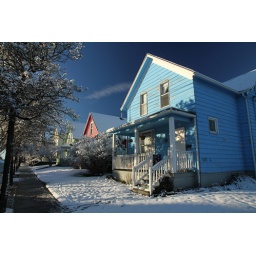
Four houses; yellow, green, red and blue in the snow in Bellingham, WA, USA.